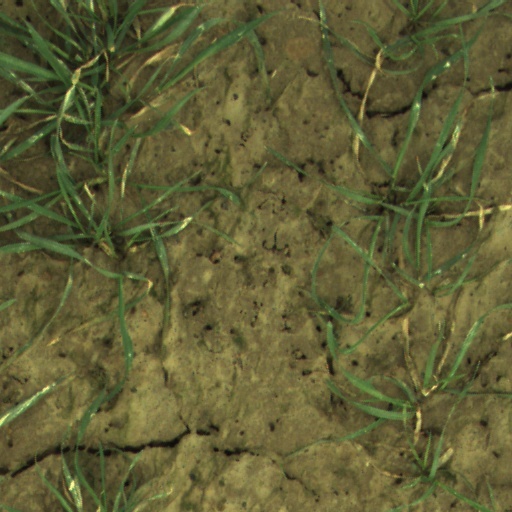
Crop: wheat